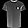
Label: T - shirt / top